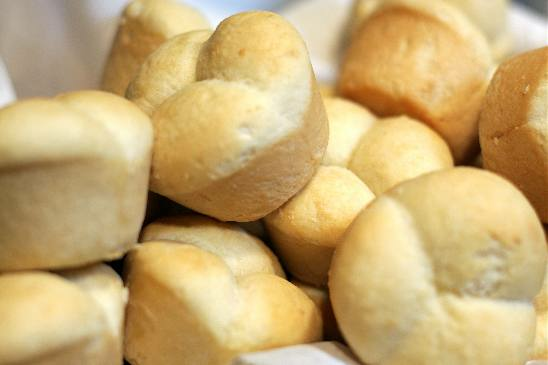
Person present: No